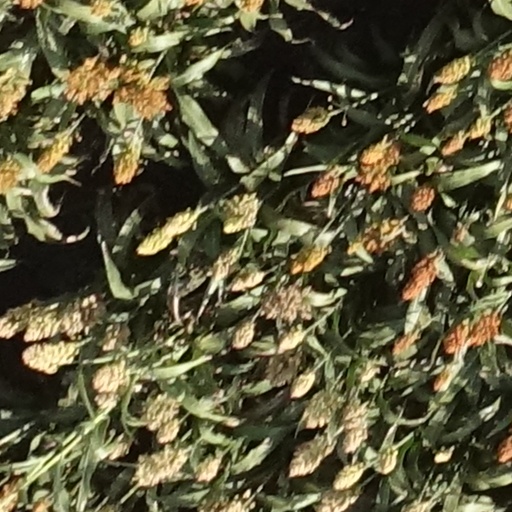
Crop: sorghum